Grand Trunk Western 6325

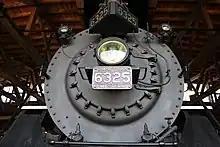
A close-up of No. 6325's headlight and numberplate

In stepped Jerry J. Jacobson of the Ohio Central Railroad System (OHCR) who purchased No. 6325 in 1993 and moved it to OHCR's steam shops at Morgan Run. But it wasn't until 1998 that restoration efforts began and on July 31, 2001, No. 6325 moved for the first time under its own power in forty-two years. It pulled its first excursion train from Dennison to Columbus, Ohio on September 22 of that year.